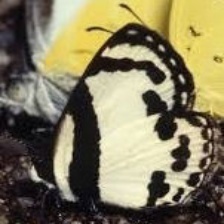
Species: ELBOWED PIERROT